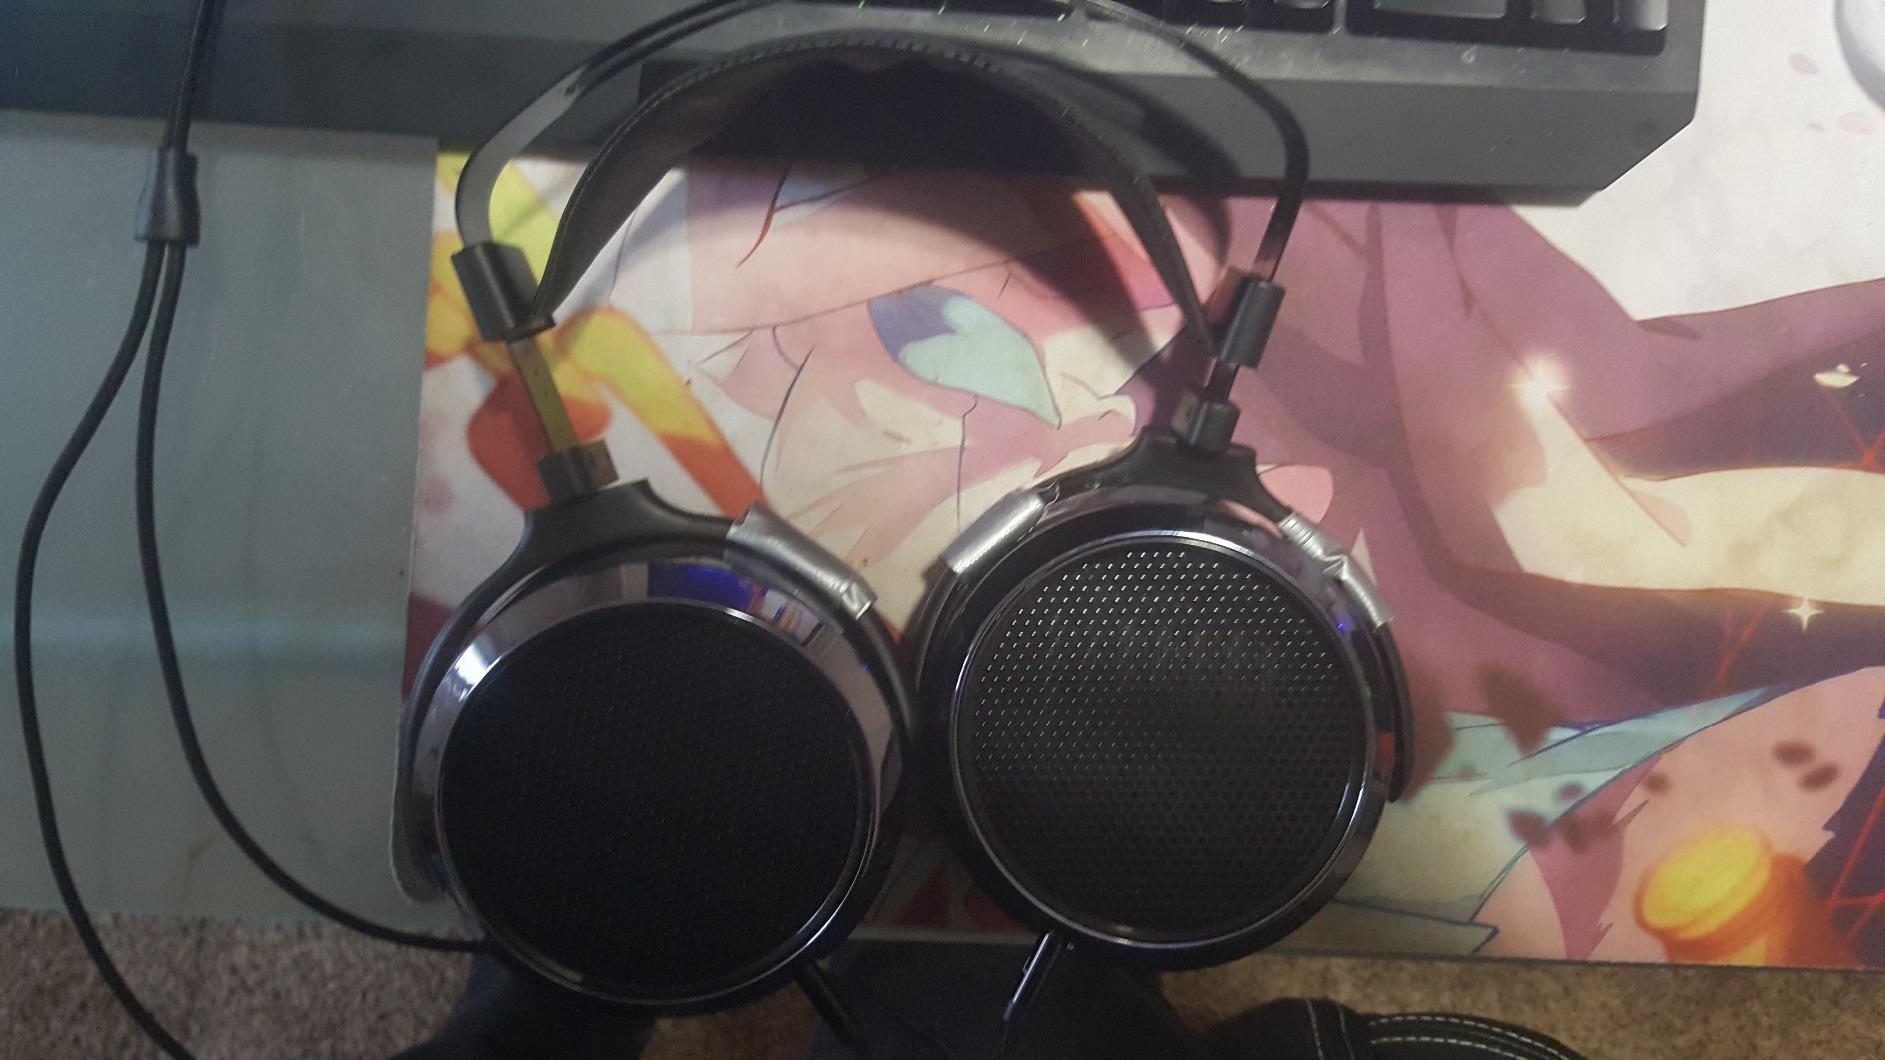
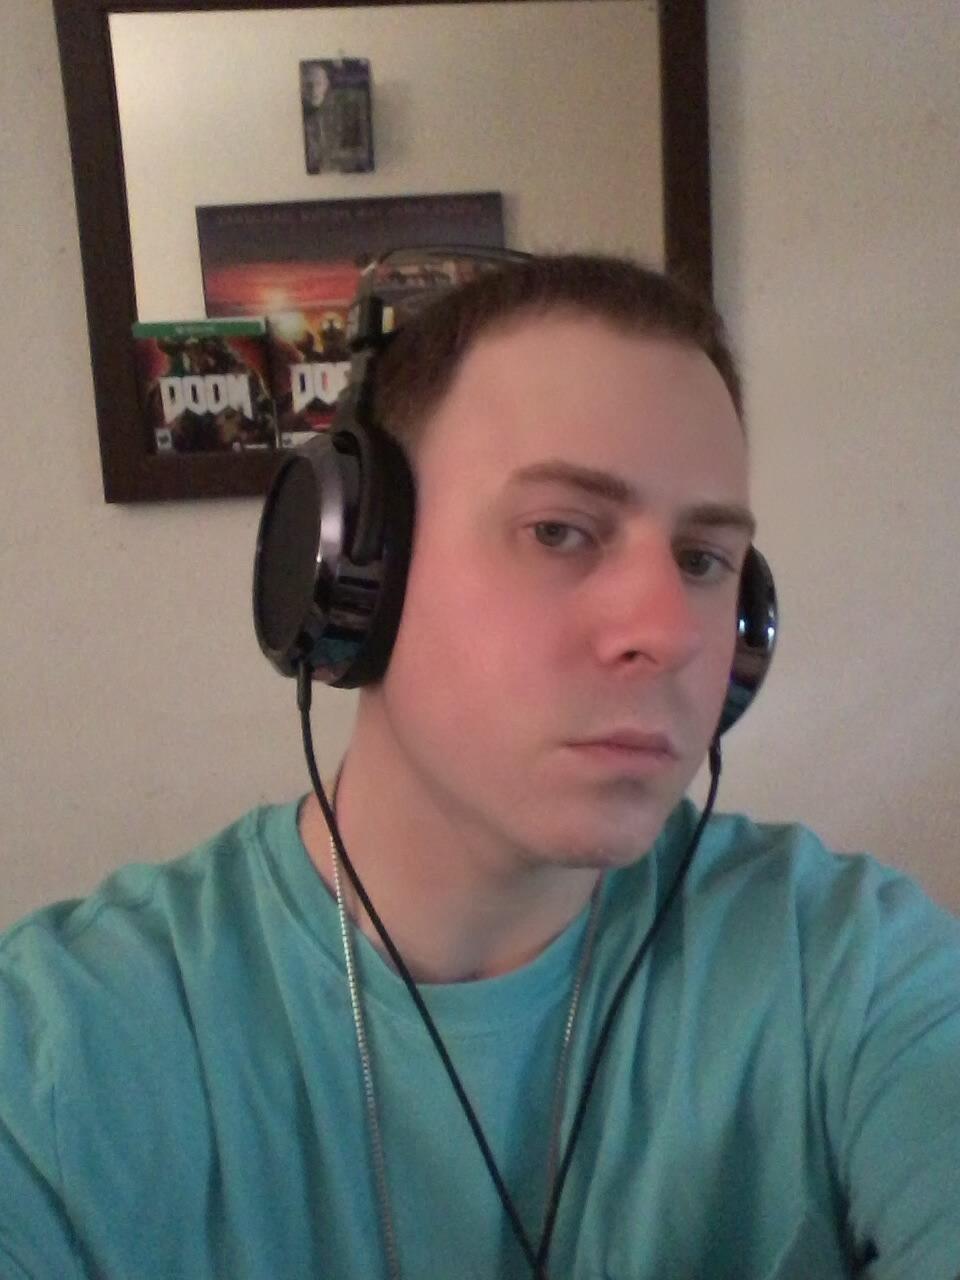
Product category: headphones
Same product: yes